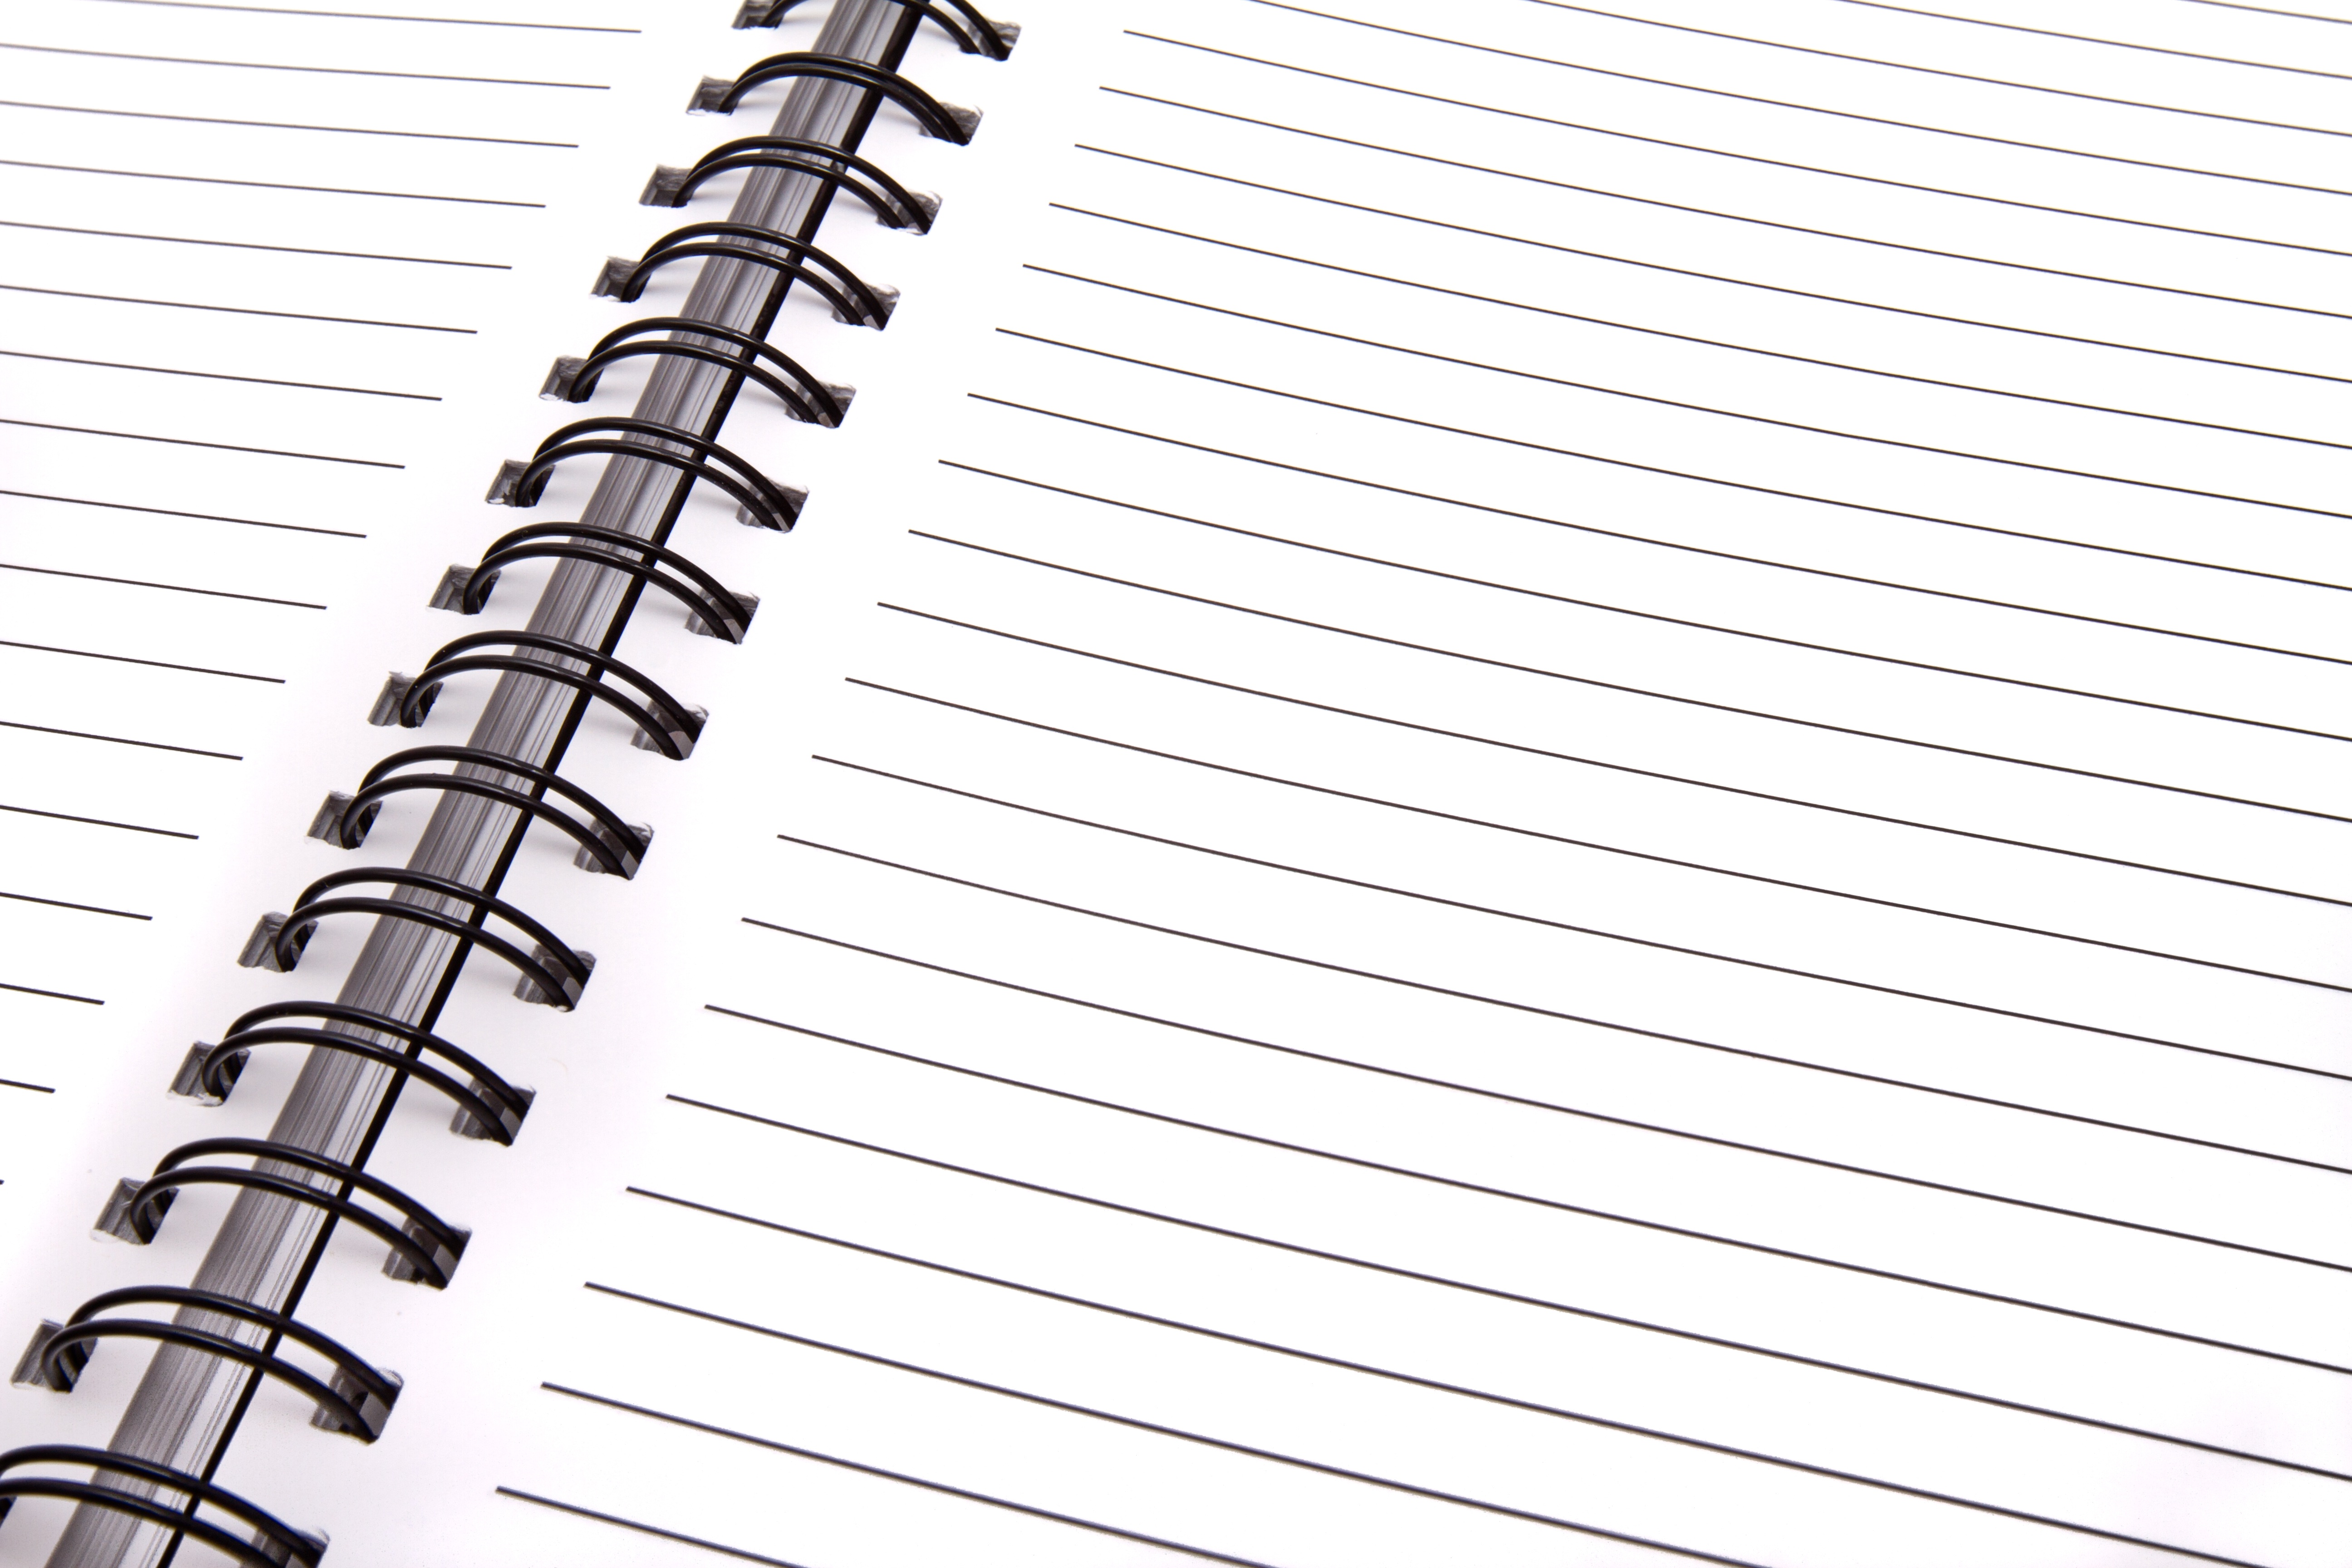
notebook, writing, pencil, record, spiral, diary, pattern, line, office, write, brand, font, sketch, drawing, text, diagram, handwriting, document, blank page, the note, open notebook